Heiligensee station

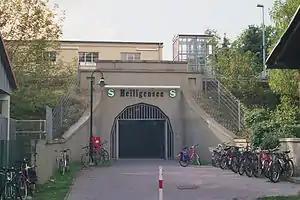
Entrance

Heiligensee is a railway station in Heiligensee, a locality in the Reinickendorf borough of Berlin. It is served by the S-Bahn line .